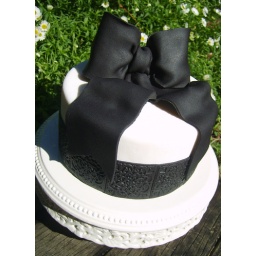
Playing around with my cake dummy. This is a 6 inch cake, white fondant with black embossed border with a gumpaste bow.